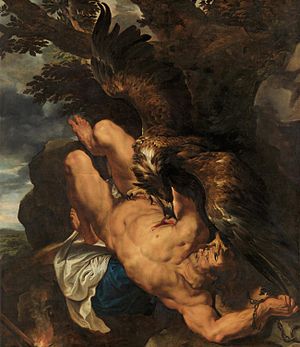
Prometheus
Prometheus lænket til klippen, af Peter Paul Rubens (1577-1640)
Prometheus var søn af titanen Iapetos og var gud for ilden. Da han gav menneskene ilden i gave, kom han på tværs af Zeus, som lænkede ham nøgen til en klippe og sendte en ørn, som skulle æde hans lever. Men hver nat voksede den ud igen, hvorefter ørnen begyndte at æde den igen næste dag.